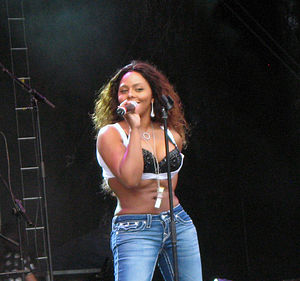
Lil' Kim
Lil' Kim i 2008.
Kimberly Denise Jones, bedre kendt som Lil' Kim og med øgenavnet Queen Bee, er en amerikansk rapper.